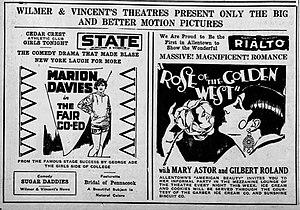
Le Bel Âge est un film américain réalisé par Sam Wood et sorti en 1928.